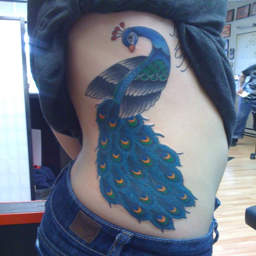
this is my beautiful peacock .